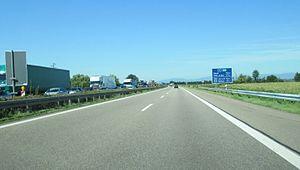
Route E35 en Allemagne
La route européenne 35 est une route reliant Amsterdam à Rome.